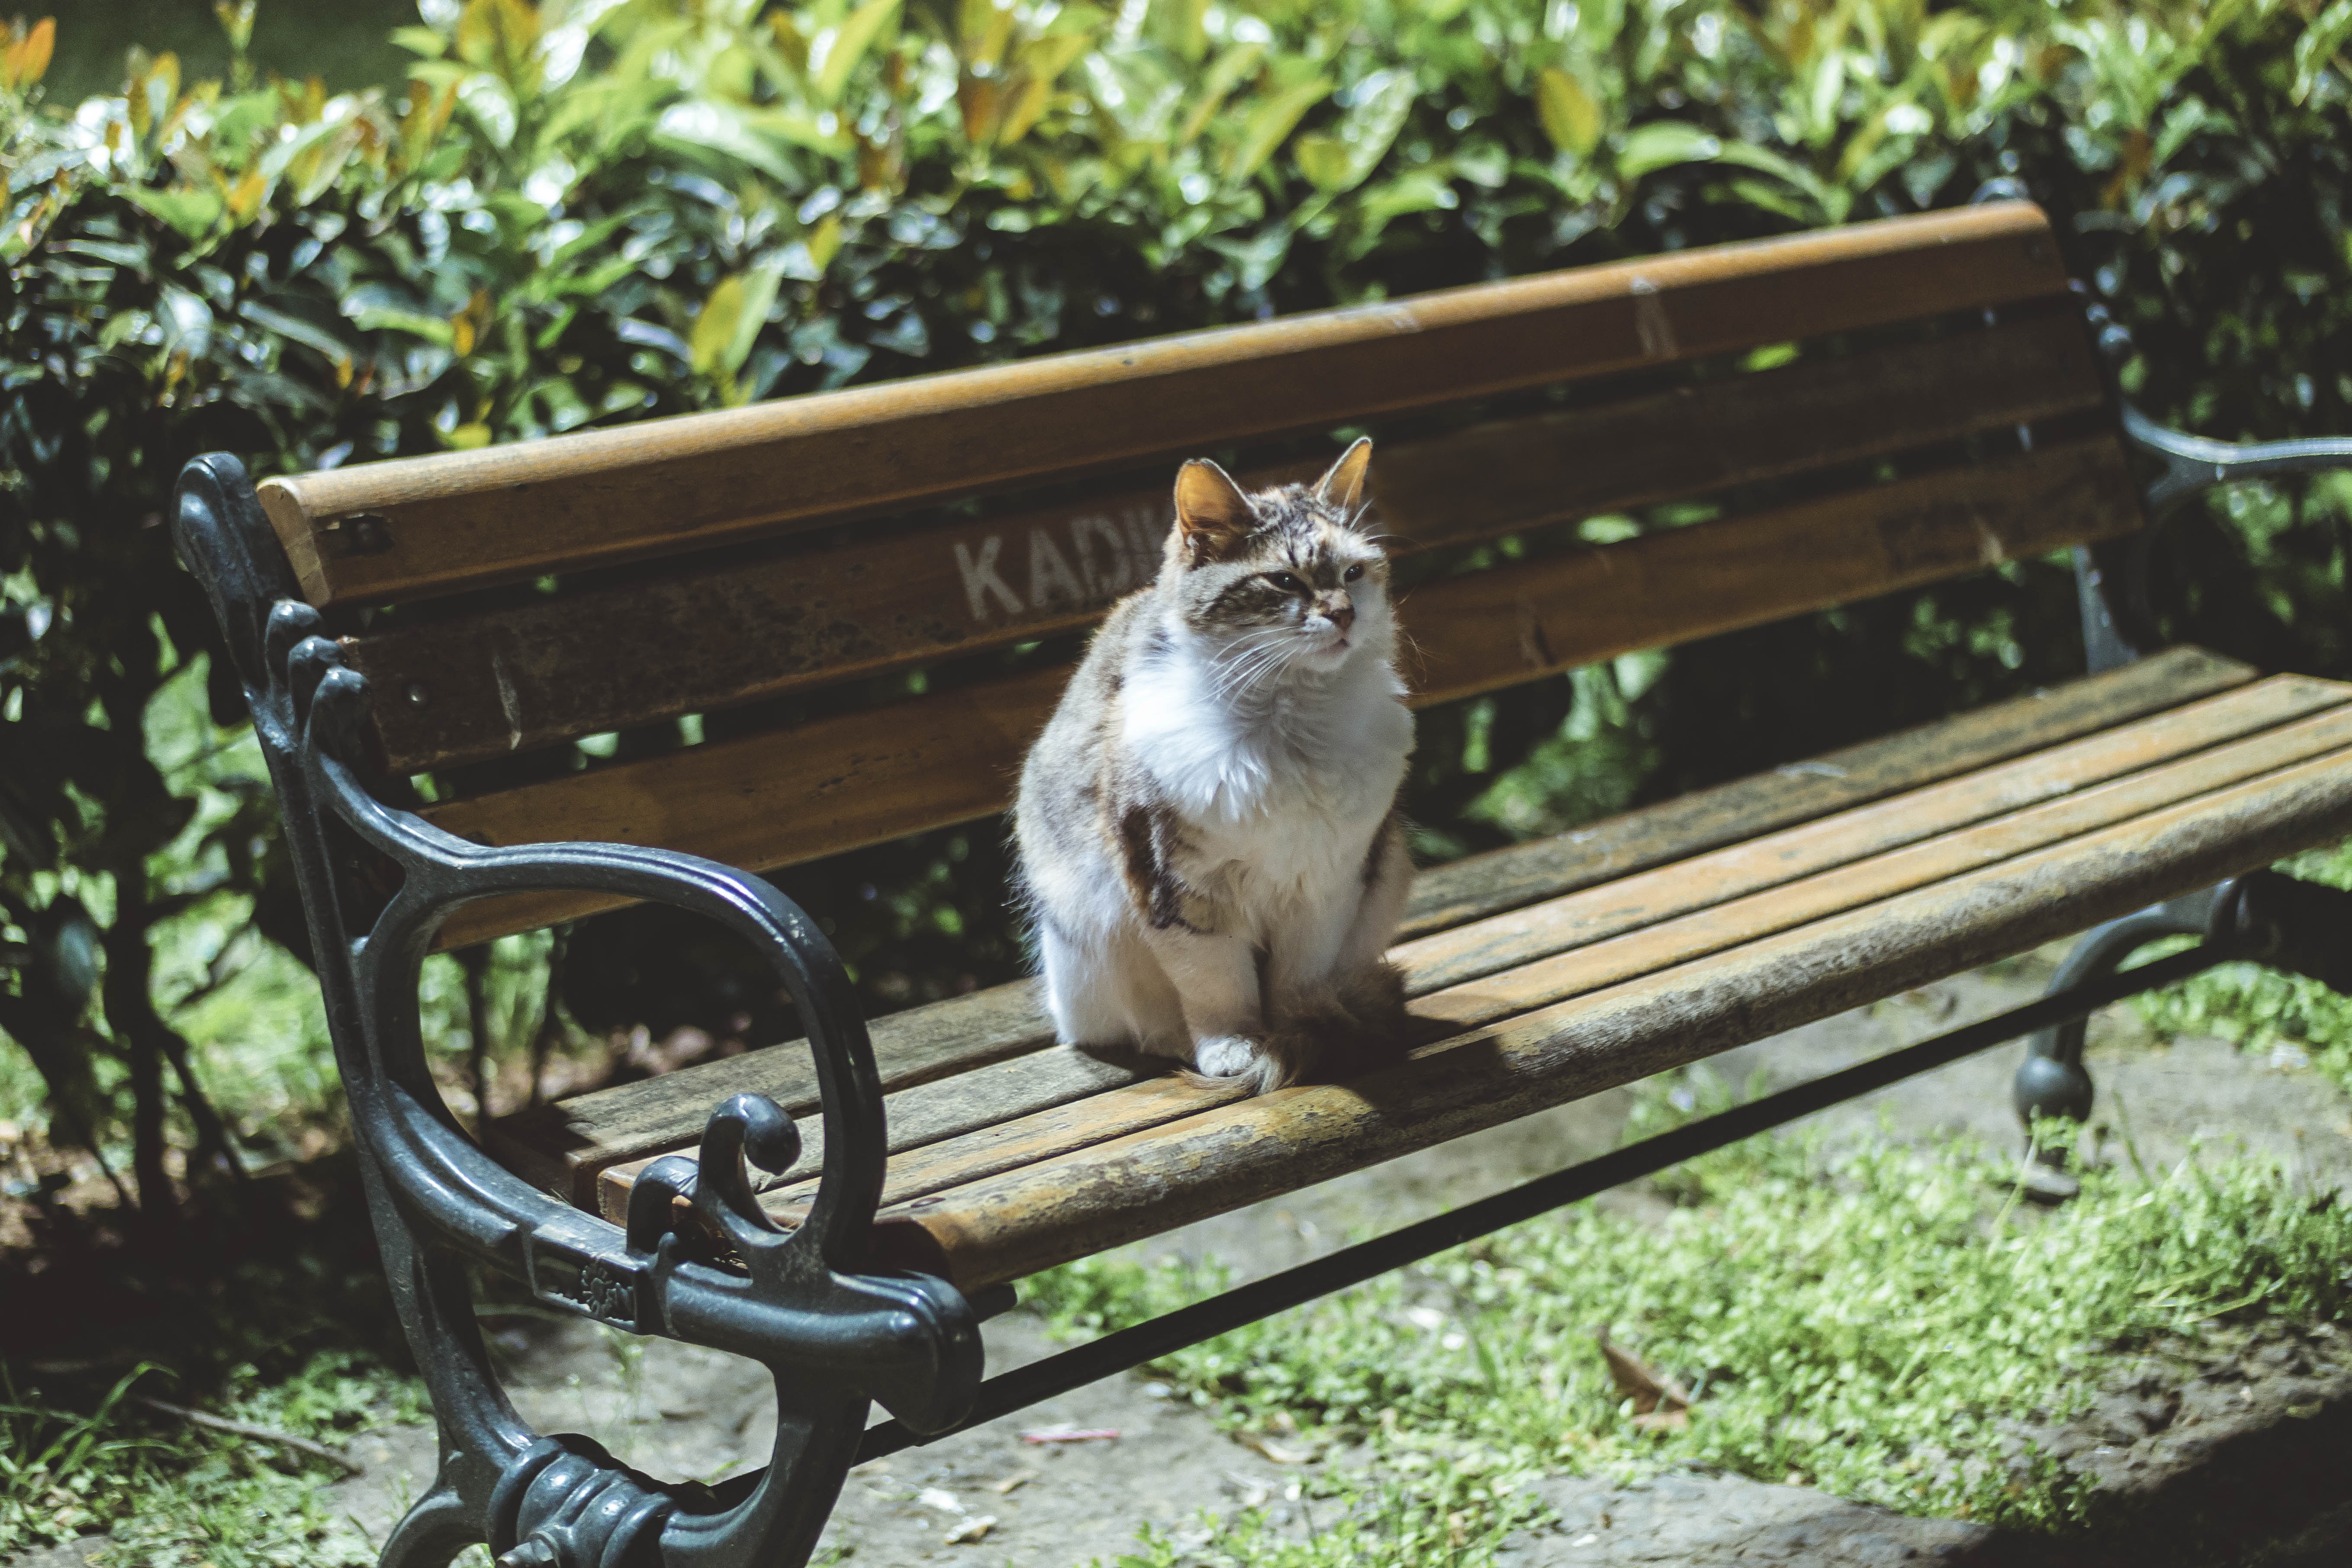
cat, bench, felidae, small to medium sized cats, botany, aegean cat, outdoor furniture, sitting, furniture, table, whiskers, garden, plant, sunlight, tail, wood, fawn, domestic short haired cat, squirrel, carnivore, turkish van, european shorthair, backyard